Hawker Siddeley Andover

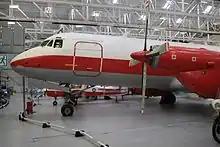
The Andover E.3A on display at Royal Air Force Museum Cosford in 2014

Both former RAF and RNZAF aircraft were later sold to civil operators, mainly in Africa. As of July 2010 a total of six ex-military Andovers remained in commercial service, operated by: